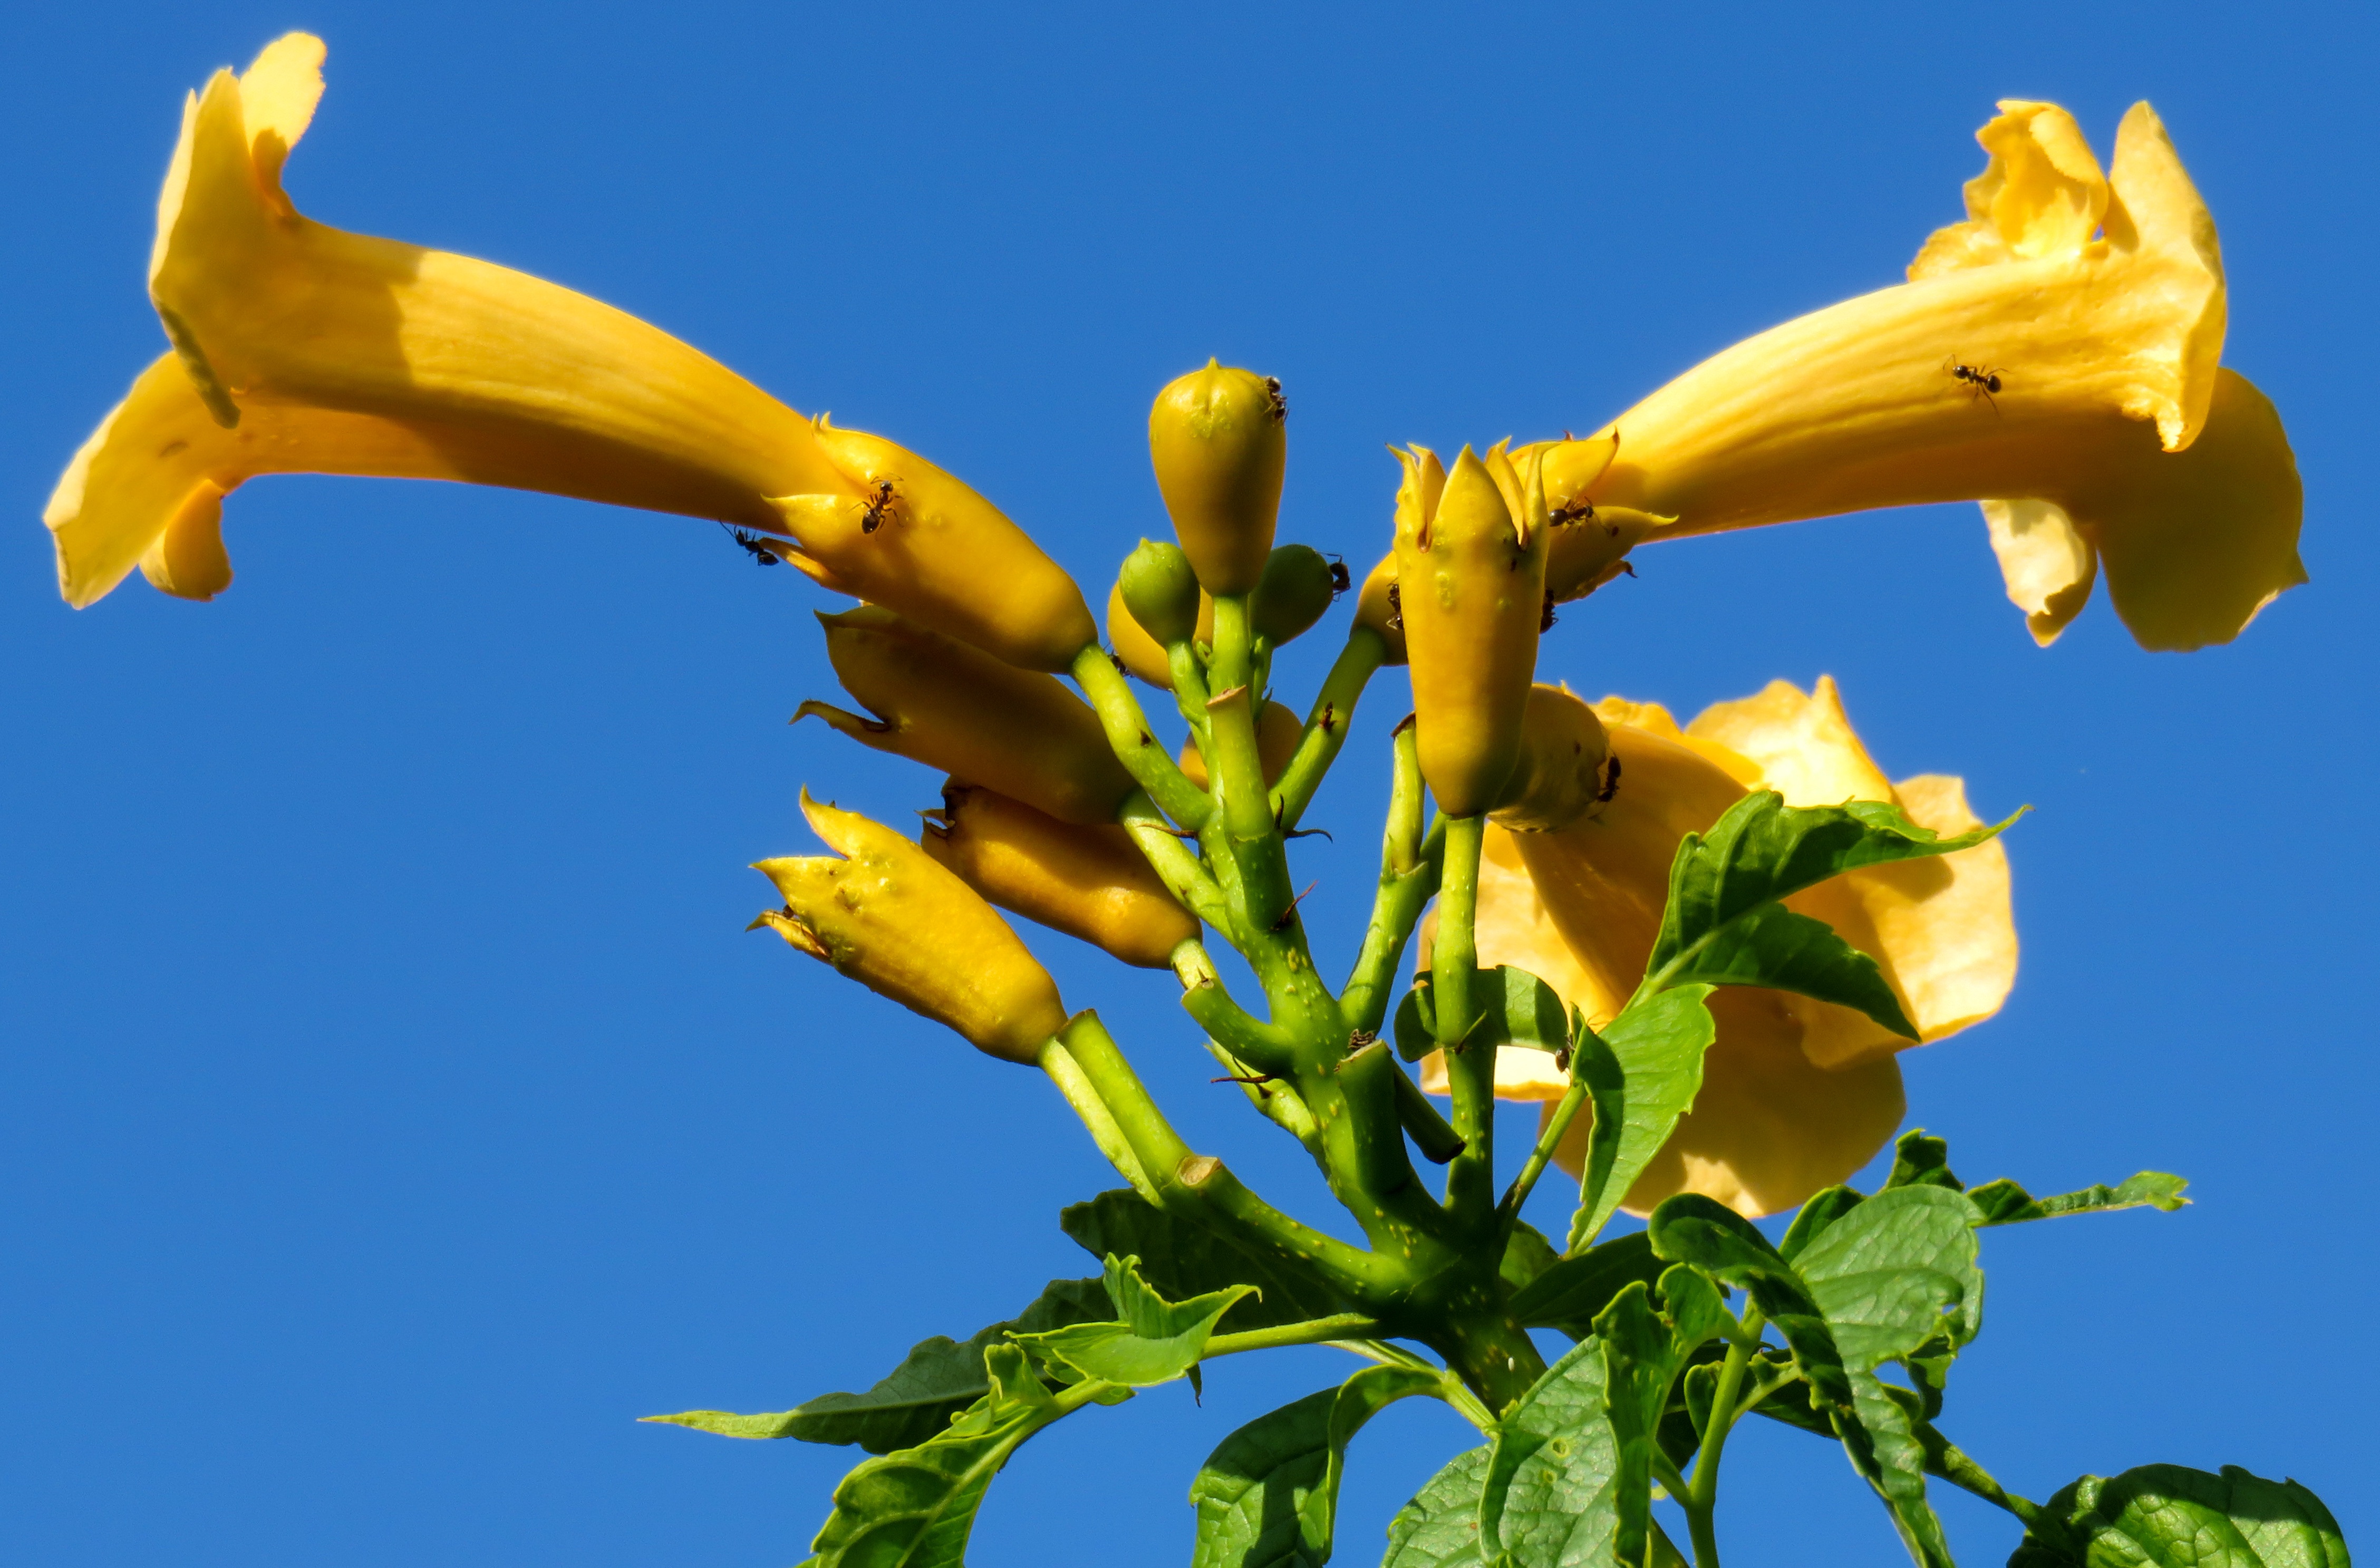
branch, blossom, plant, flower, bloom, summer, food, produce, yellow, garden, close, flora, ants, macro photography, flowering plant, plant stem, land plant